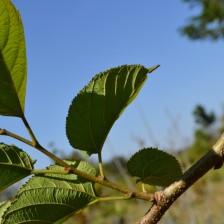
Variety: TaiwanStraberry